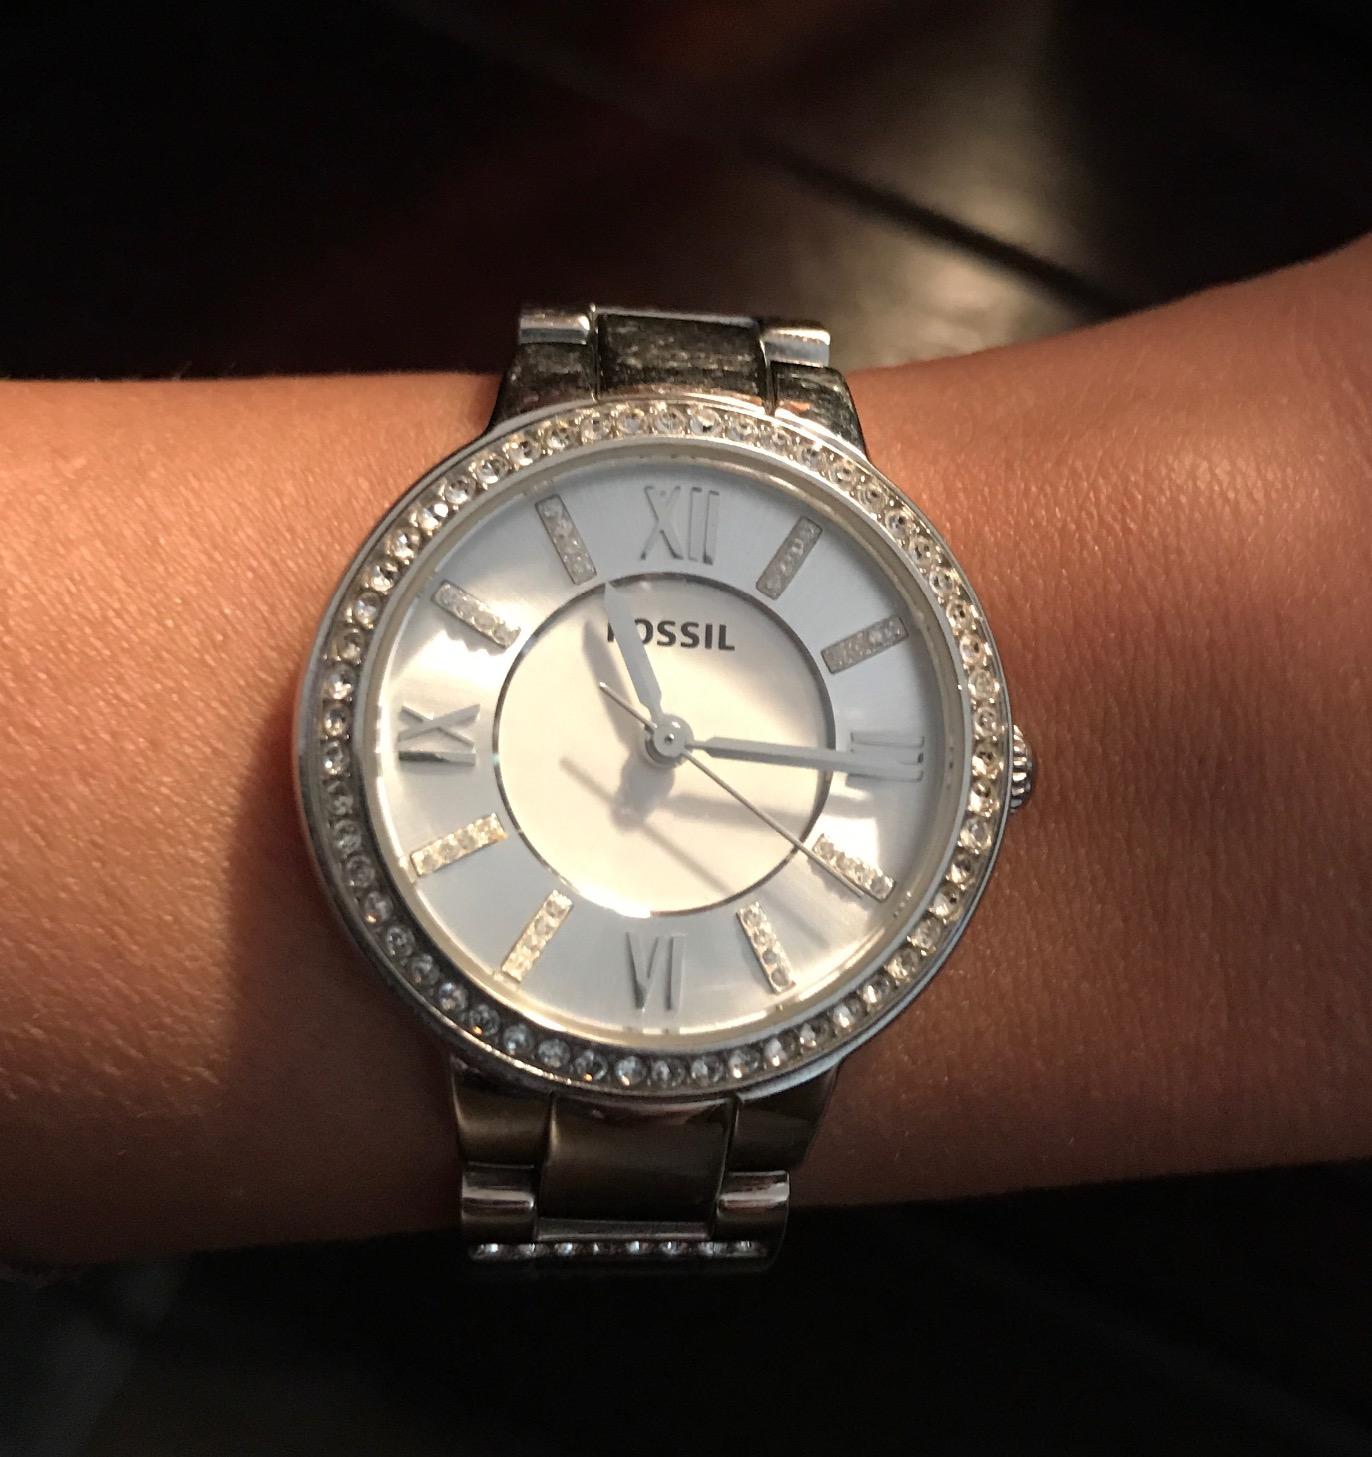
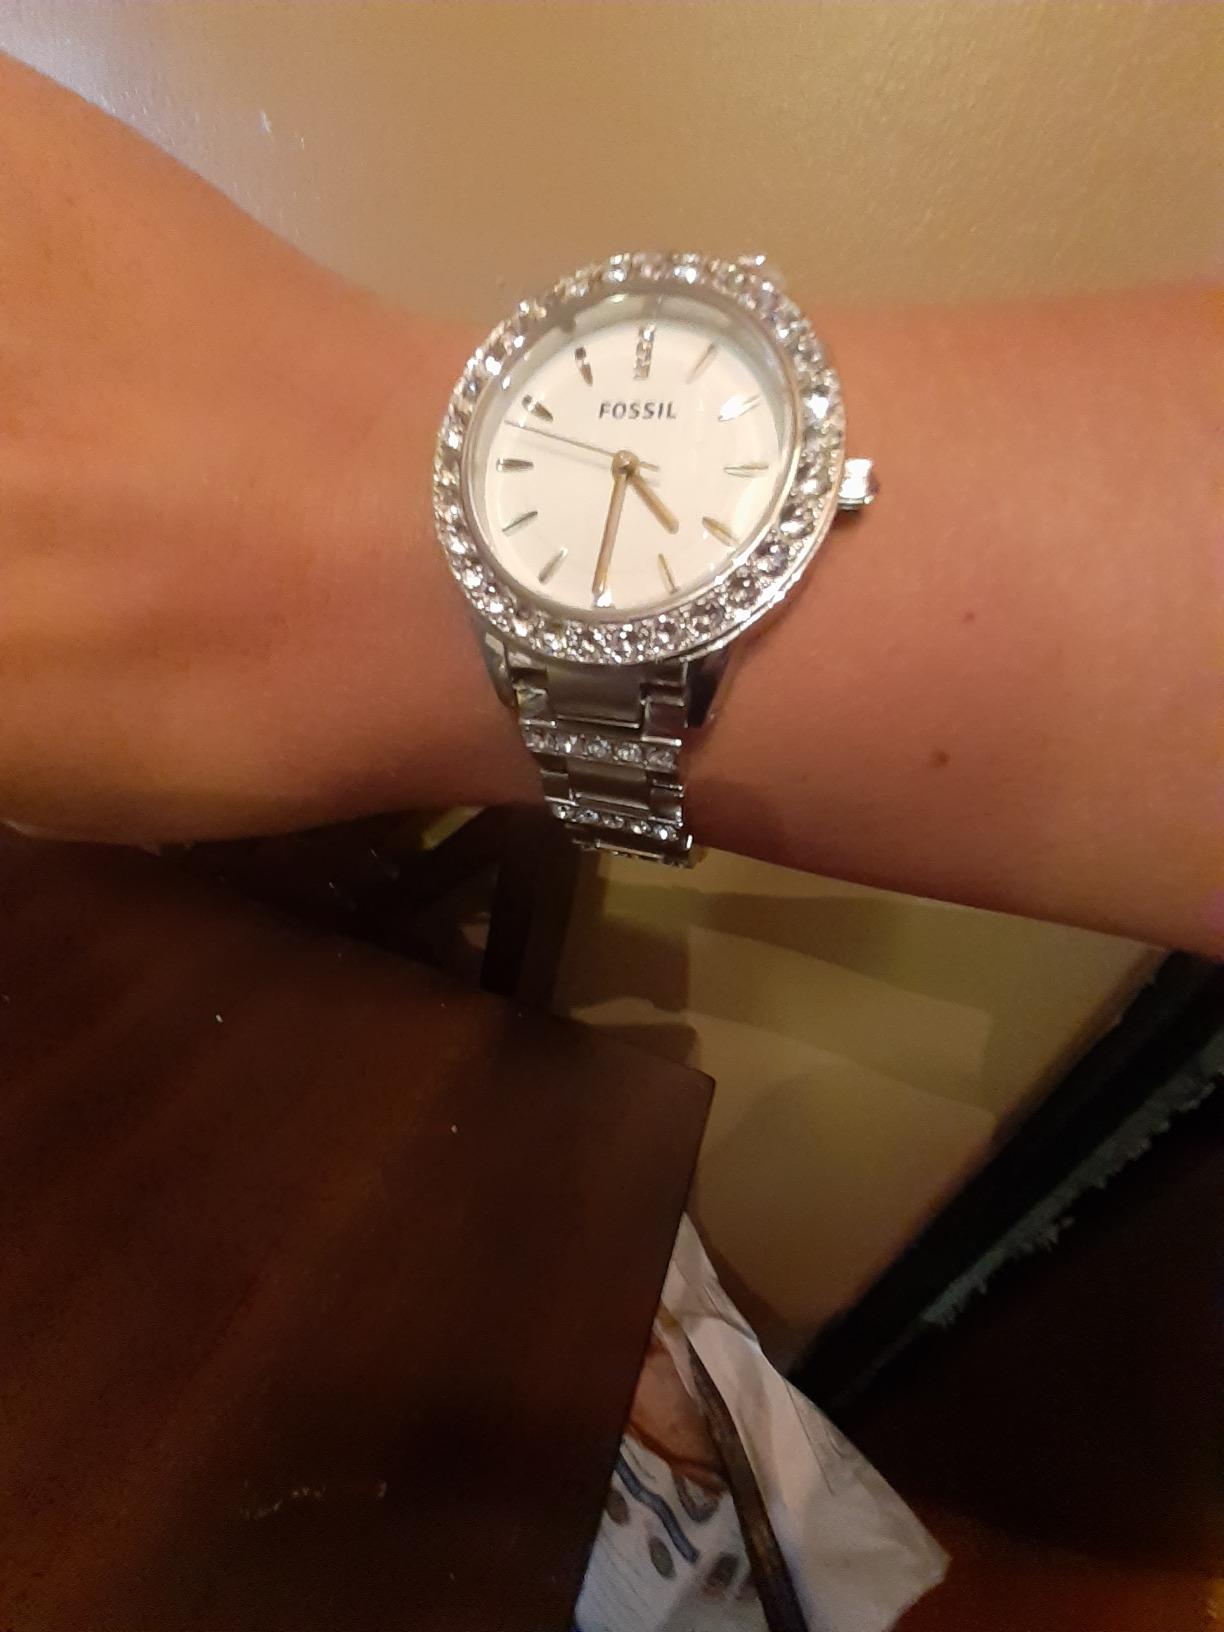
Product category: accessories_watch
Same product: no